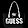
Label: Bag